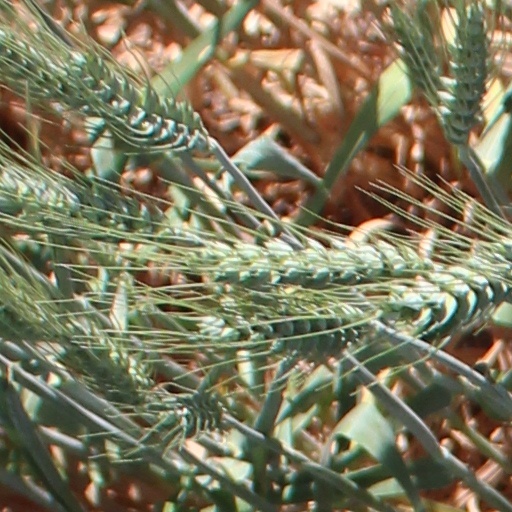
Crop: wheat